Vallabhsuri

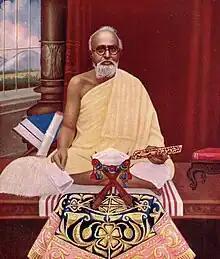

Acharya Vijay Vallabhsuri was a Jain monk. He was a disciple of Vijayanandsuri. He worked in Punjab so he was given honorific "Punjab Kesari".